Group B

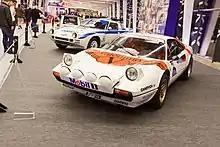
Ferrari 308 GTB Group B (1984)

Group B could be used to homologate production sports cars which were ineligible for Group N or A due to not having four seats or not being produced in large enough numbers (such as the Ferrari 308 or the Porsche 911). Furthermore, the low production requirement encouraged manufacturers to use competition-oriented space frames instead of the unibodies typically used in most series-production road cars.